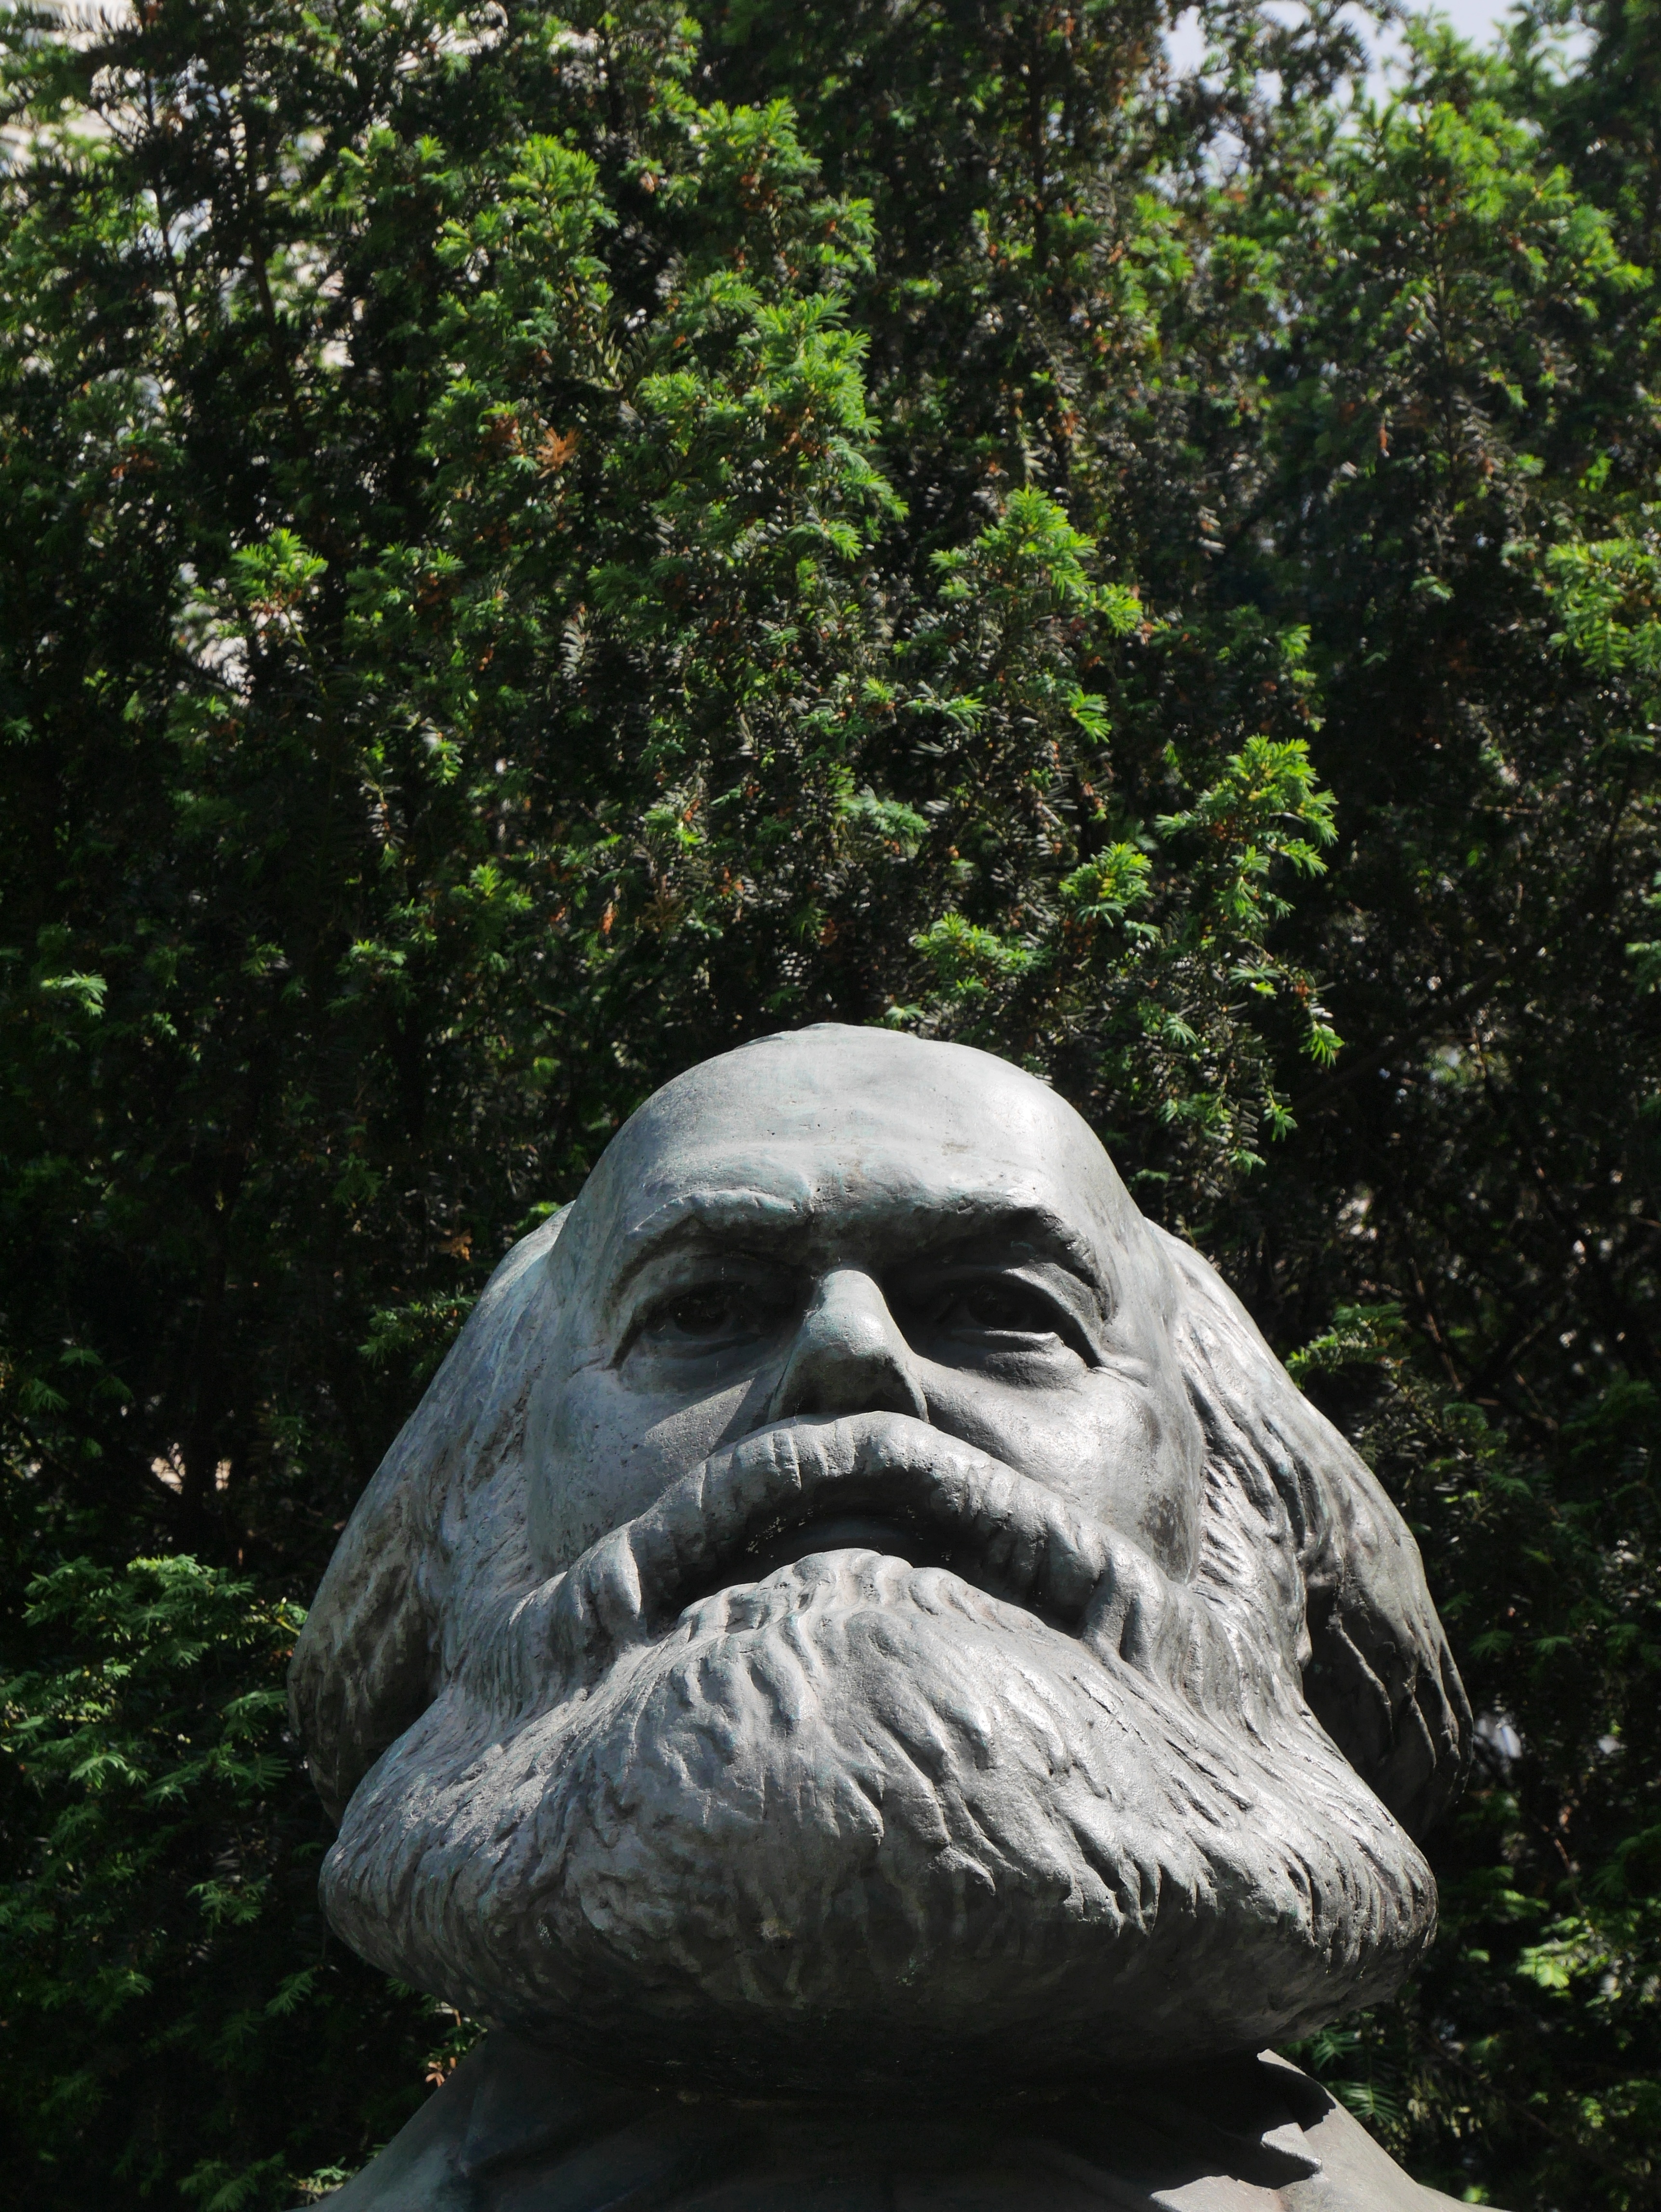
rock, monument, statue, jungle, sculpture, memorial, art, berlin, communism, bust, ddr, marxism, art of ddr, karl marx, karl marx allee, wants lammert